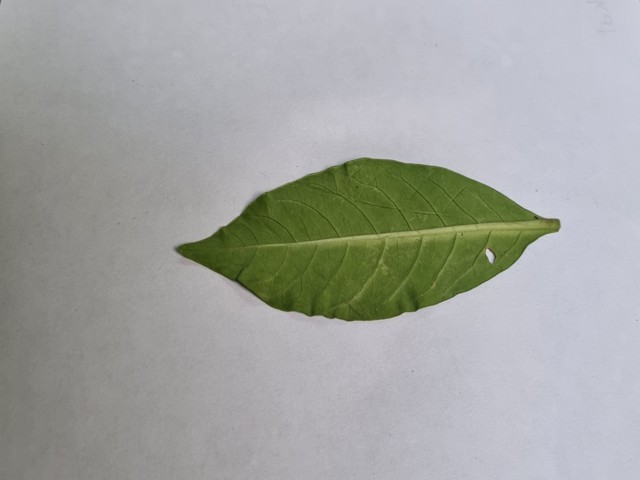
Plant: sarpagandha